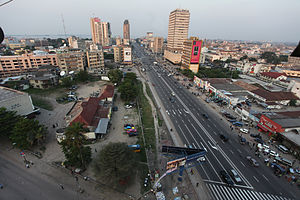
Kinshasa
Kinshasa er hovedstad og største by i Demokratiske Republik Congo. Med 11.855.000 indbyggere konkurrerer den med Johannesburg om at være den næststørste afrikanske by syd for Sahara efter Lagos. Byen ligger på den sydlige bred af Congofloden ved Stanley Pool direkte over for Brazzaville, hovedstaden i Republikken Congo.